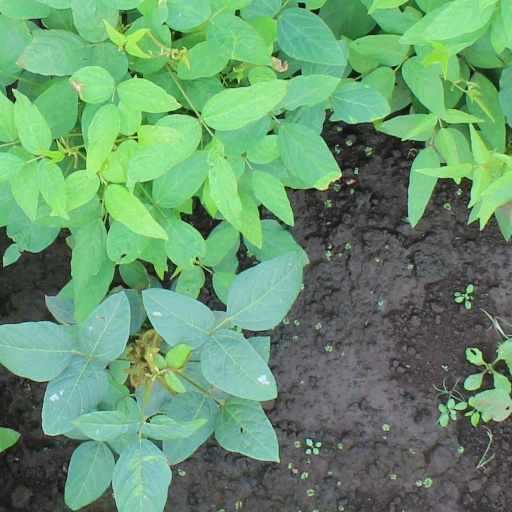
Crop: soybean